Antisense RNA

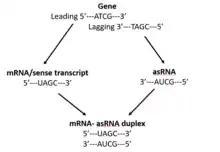
AsRNA is transcribed from the lagging strand of a gene and is complementary to a specific mRNA or sense transcript.

Antisense RNA (asRNA), also referred to as antisense transcript, natural antisense transcript (NAT) or antisense oligonucleotide, is a single stranded RNA that is complementary to a protein coding messenger RNA (mRNA) with which it hybridizes, and thereby blocks its translation into protein. The asRNAs (which occur naturally) have been found in both prokaryotes and eukaryotes, and can be classified into short (<200 nucleotides) and long (>200 nucleotides) non-coding RNAs (ncRNAs). The primary function of asRNA is regulating gene expression. asRNAs may also be produced synthetically and have found wide spread use as research tools for gene knockdown. They may also have therapeutic applications.